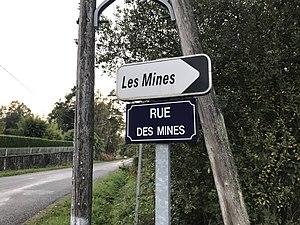
Toponymes rappelant le passé minier (or) entre Beaune-les-Mines et Rilhac-Rancon (Haute-Vienne, France).
Le Limousin est comme l'ensemble du Massif central, dont il occupe la bordure nord-occidentale, plutôt riche en ressources minières, même si à l'exception de quelques carrières, les exploitations historiquement et essentiellement tournées vers l'extraction de l'or, de la houille, du kaolin et de l'uranium sont de nos jours fermées.